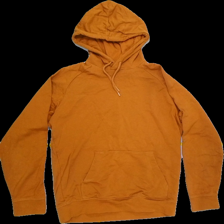
View: front
Type: Sweater
Category: Ladies
Brand: H&M
Colors: Orange
Material: 100%cotton
Pattern: Plain
Cut: Regular
Size: S
Season: All
Trend: No trend
Stains: Yes
Price range: 50-100
Recommended usage: Export